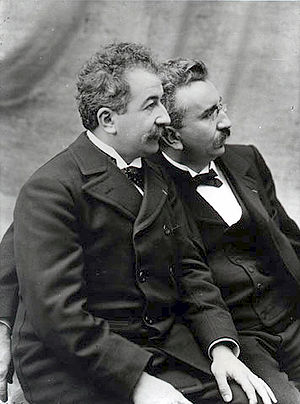
Brødrene Lumière
Brødrene Lumière.
Brødrene Auguste og Louis Lumière blev født i Besançon, Frankrig og var de første filminstruktører i historien. Familien flyttede i 1870 til Lyon, hvor brøderne voksede op.